PDC World Championship Darts 2008

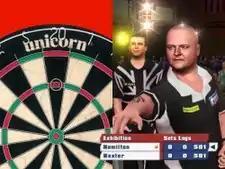
A screenshot featuring Andy Hamilton throwing against Ronnie Baxter

PDC Pro animations (throw styles and walk ons) have been motion-captured and are fully integrated.